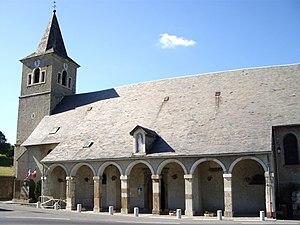
Église Notre-Dame-de-l' Assomption de Sainte-Marie-de-Campan (Campan, 65)
Cet article recense les monuments historiques des Hautes-Pyrénées, en France.